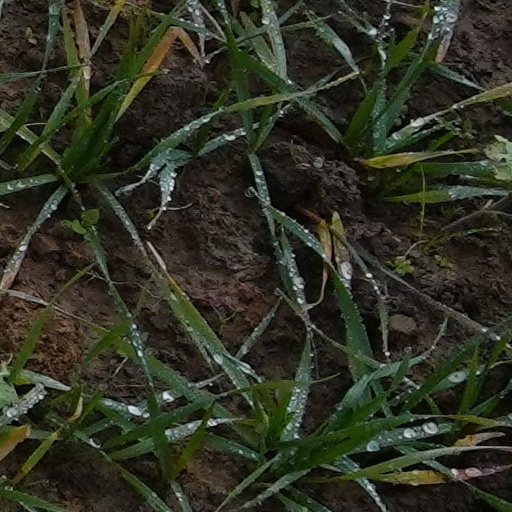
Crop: wheat